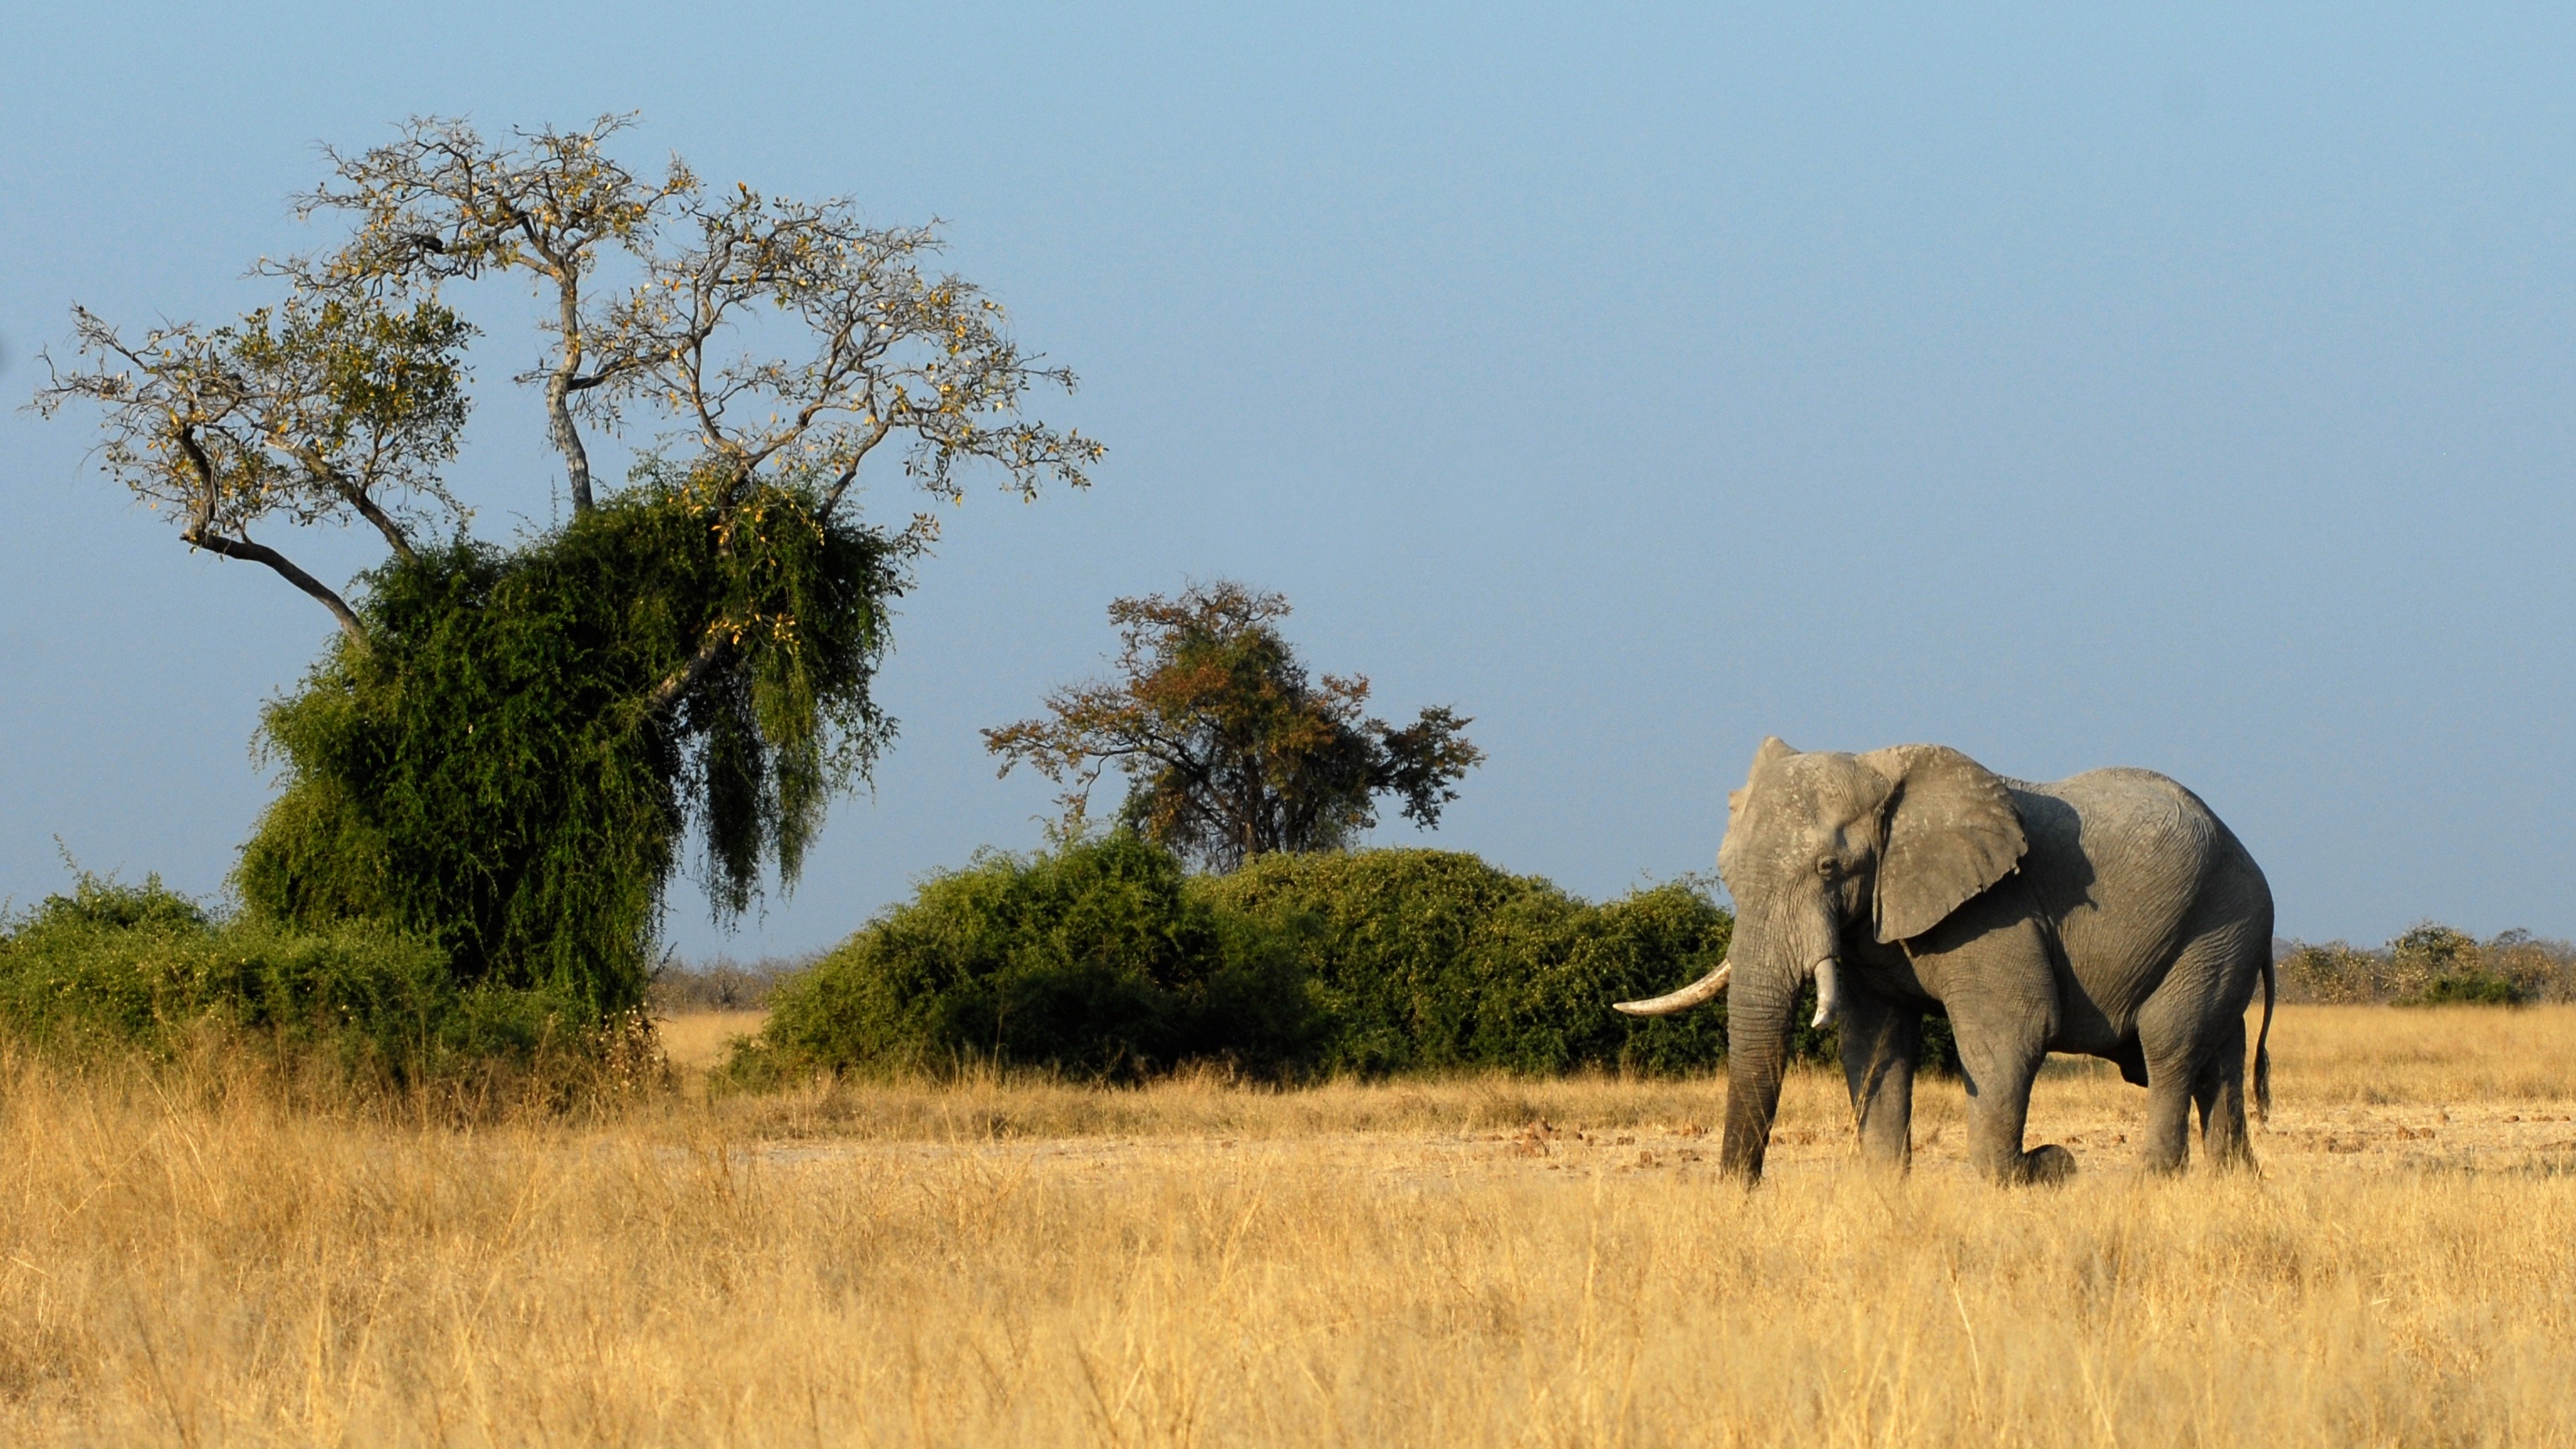
prairie, adventure, wildlife, herd, pasture, grazing, mammal, fauna, savanna, plain, elephant, grassland, animals, botswana, safari, ecosystem, steppe, indian elephant, african elephant, savuti, elephants and mammoths